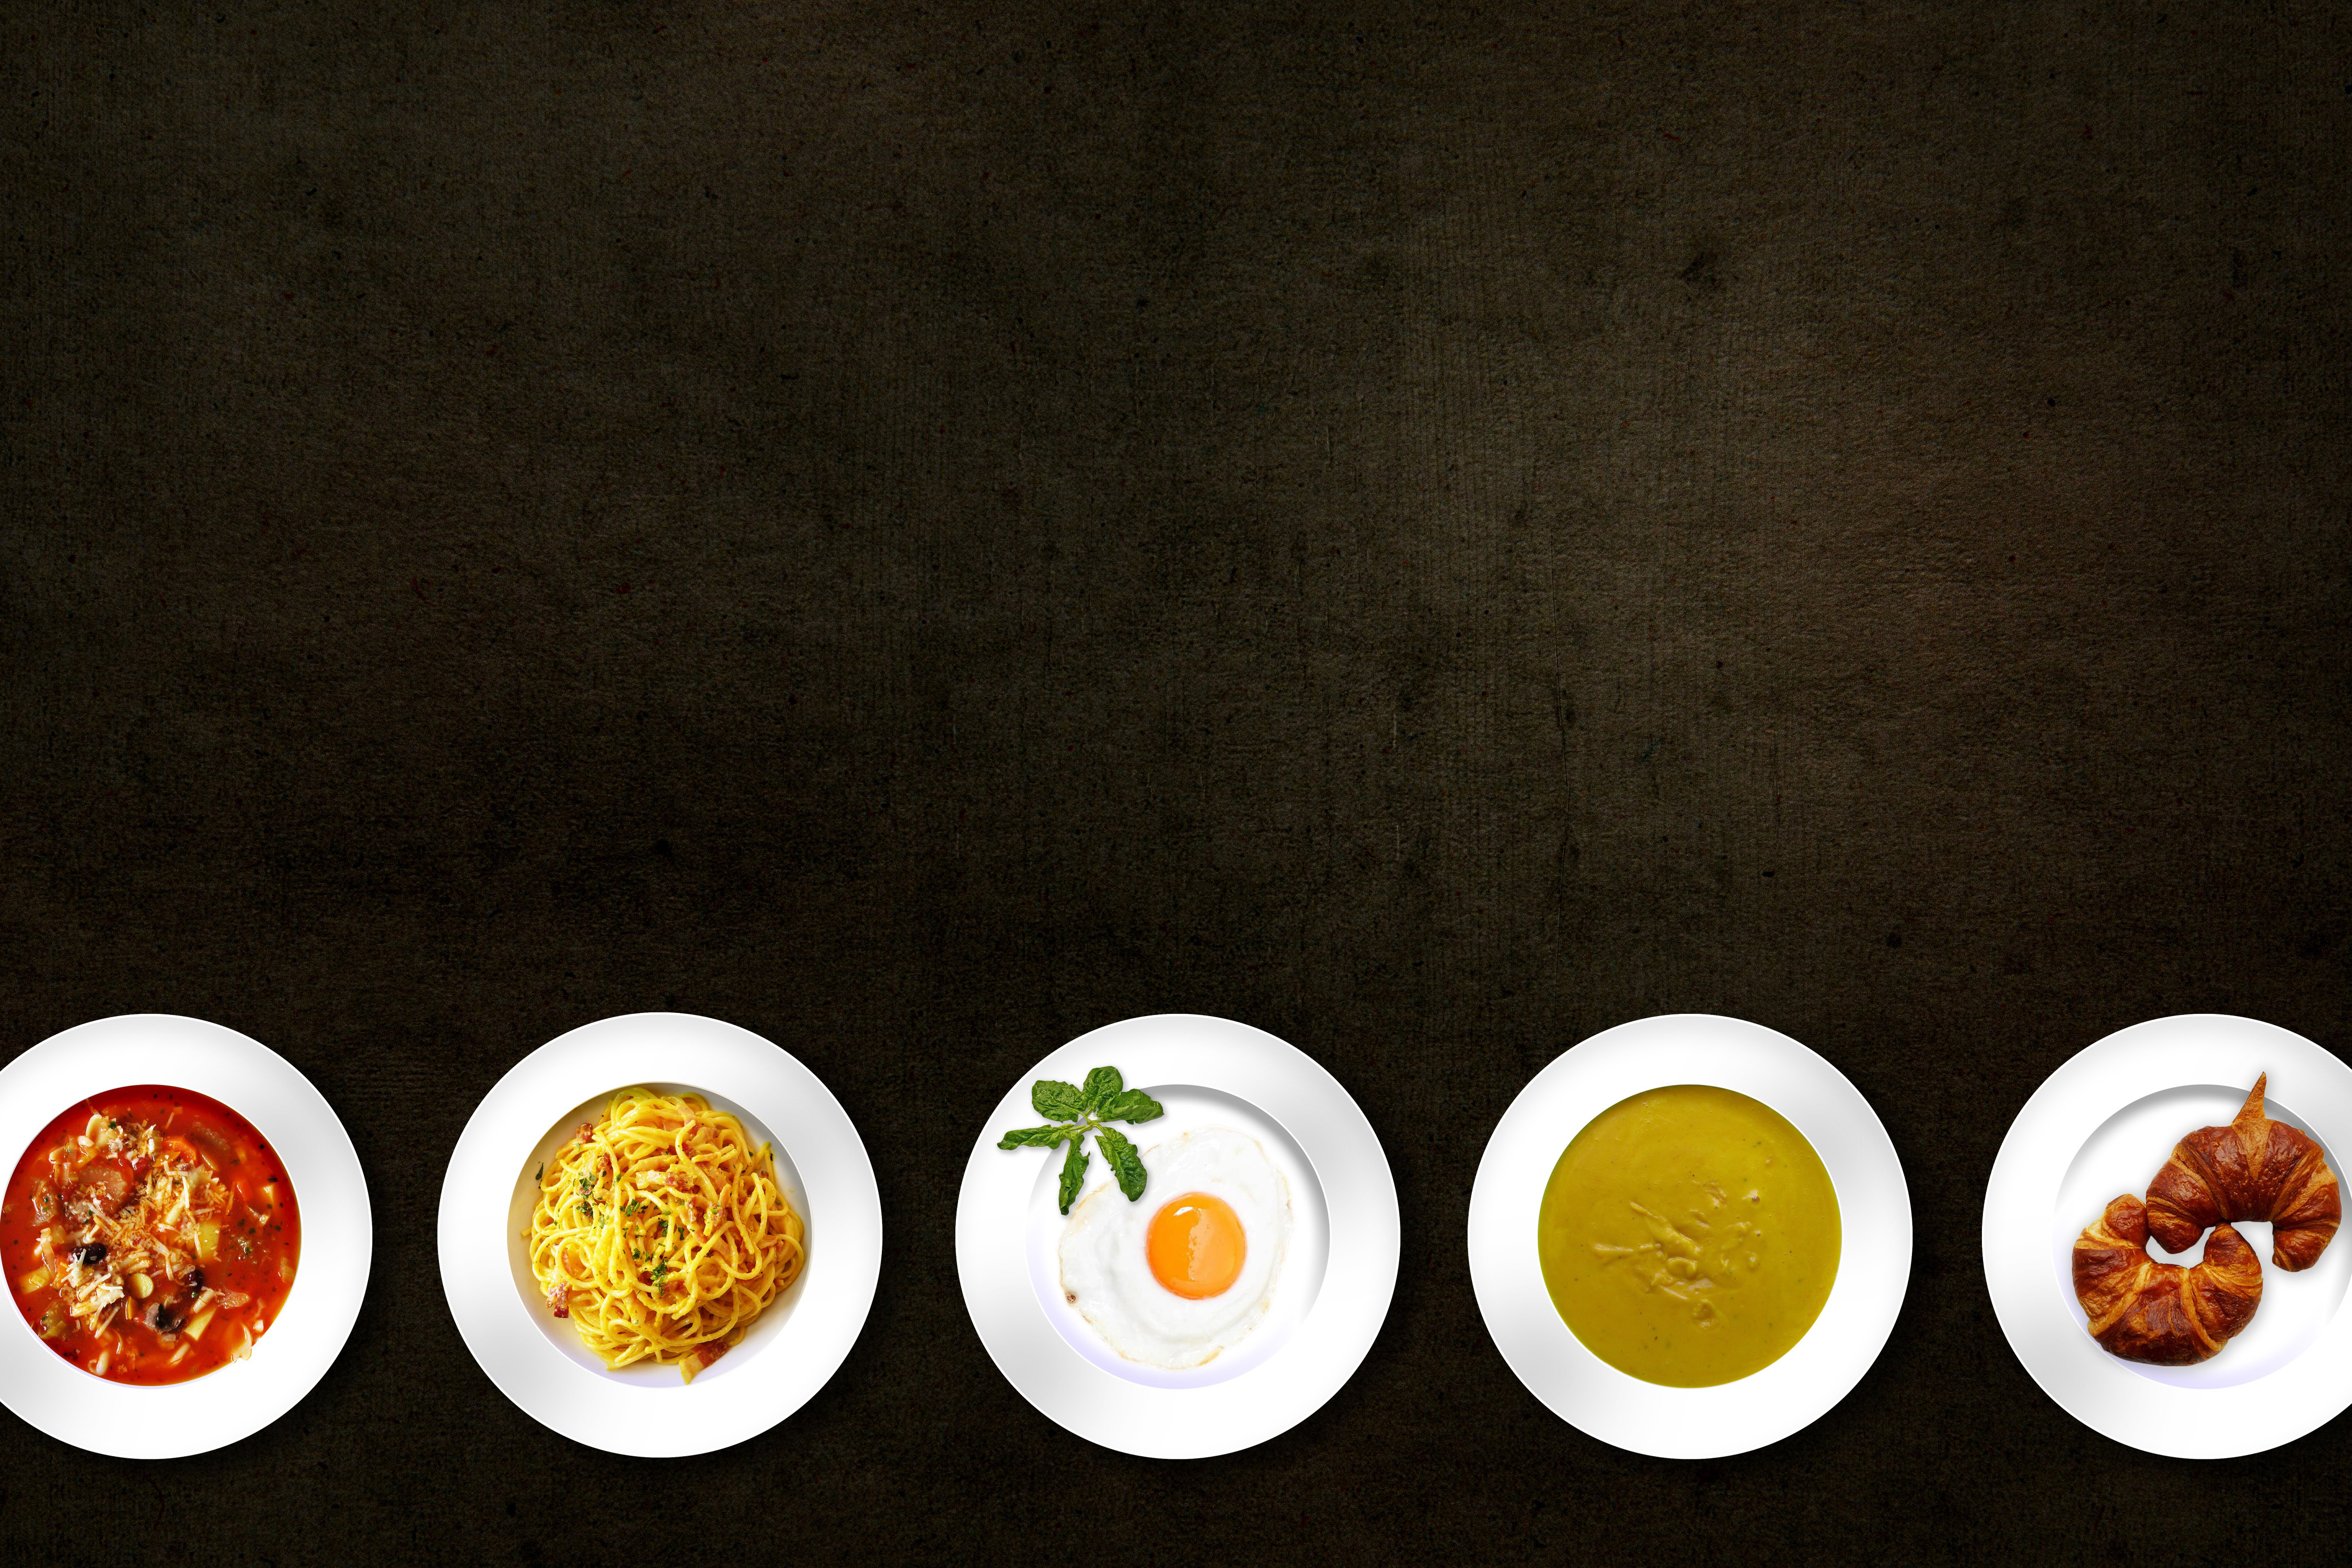
dish, food, cuisine, ingredient, meal, dishware, indian cuisine, comfort food, lunch, steamed rice, produce, plate, tableware